History of Sierra Leone

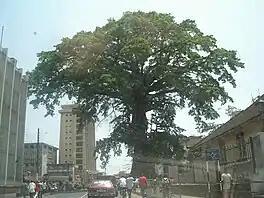
Street-level view of Freetown and the "Cotton Tree" where former American slaves prayed under and christened Freetown in 1792

In 1652, the first slaves from Sierra Leone were transported to North America; they were sold to white plantation owners in the Sea Islands off the coast of the American South. During the 18th century, numerous slaves from Bunce Island were transported to the Southern Colonies, due in part to the business relationship between American slave trader Henry Laurens and the London-based firm of Grant, Sargent, Oswald & Company, which oversaw a thriving slave trade from Bunce Island in Sierra Leone to North America.